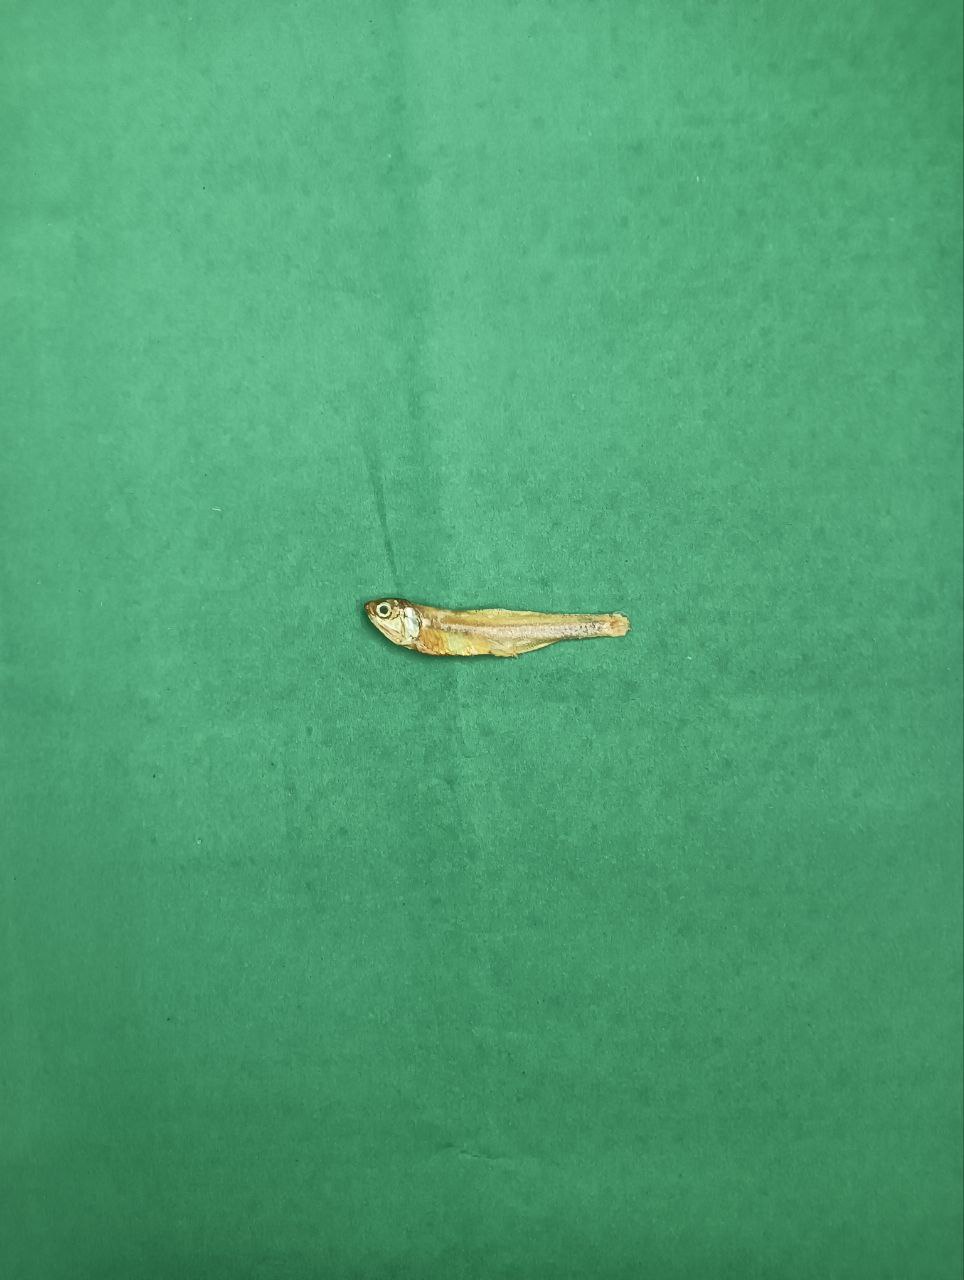
Species: narkeli